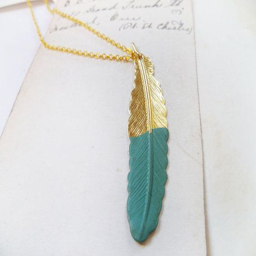
* person got a dip with cyan ? # cyan